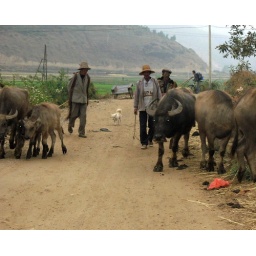
On the road around the lake